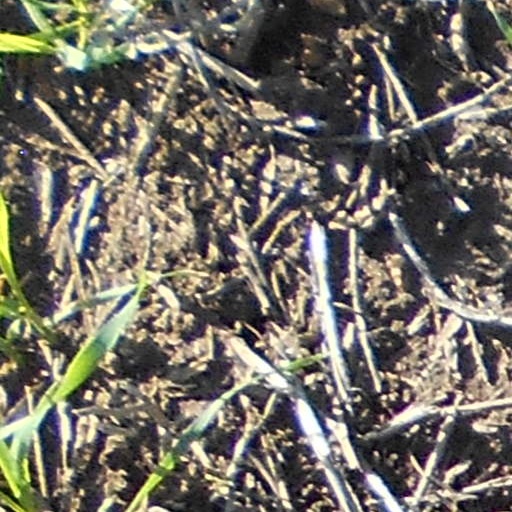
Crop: wheat